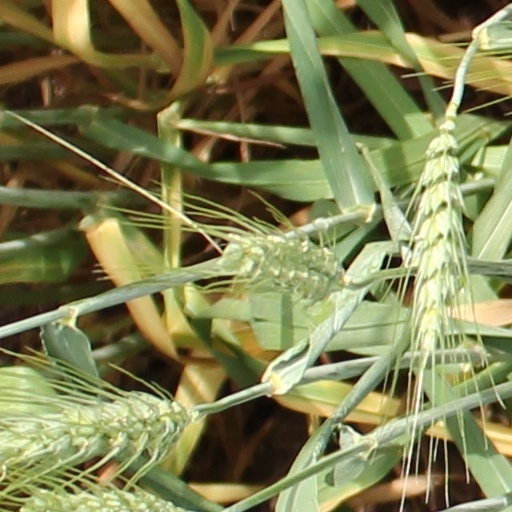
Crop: wheat